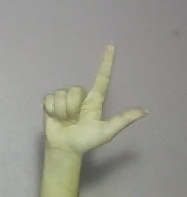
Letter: laam